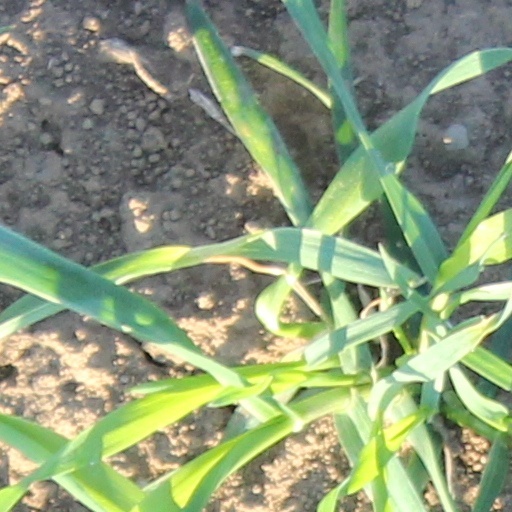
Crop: wheat